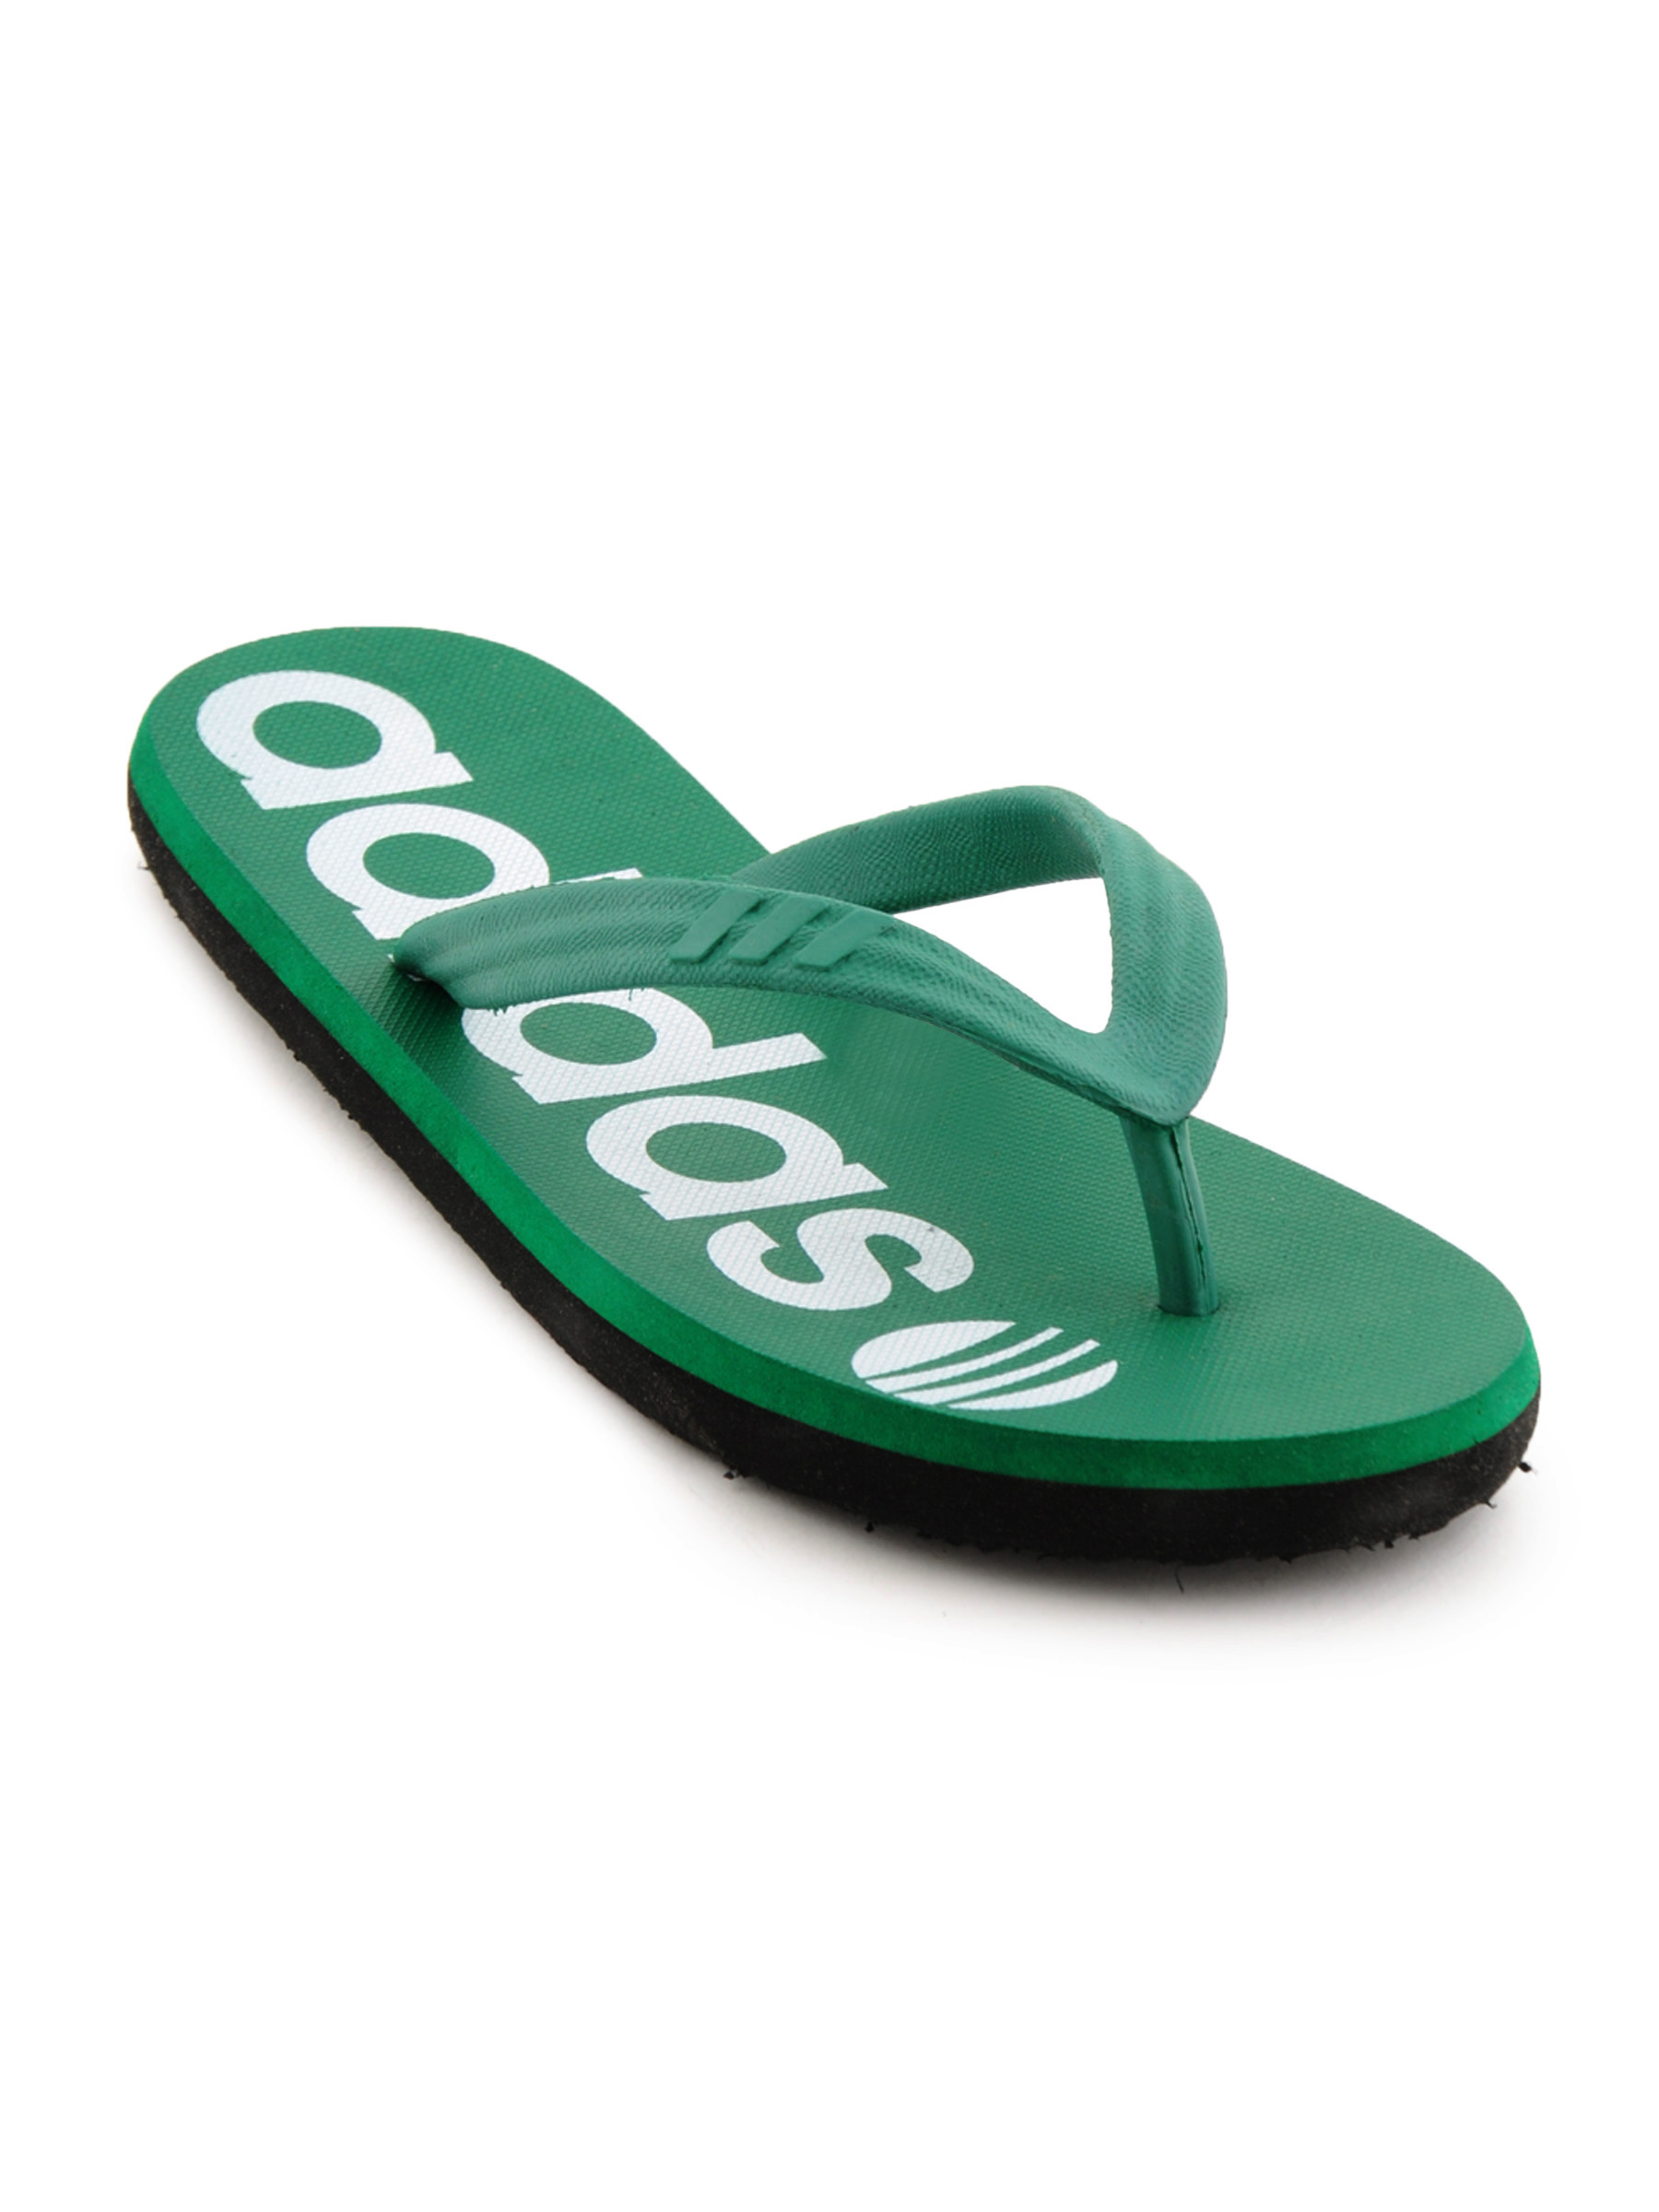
ADIDAS Men Adi Linear Green Flip Flops
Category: Footwear / Flip Flops / Flip Flops
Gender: Men
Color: Green
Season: Spring 2012
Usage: Casual